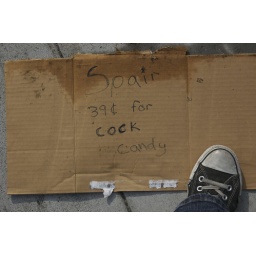
sign on the street in the Haight Ashbury District